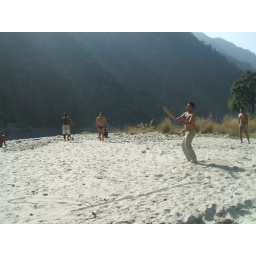
White sand beach and river rafting site near beasi